No. 2 Squadron IAF

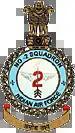

No.2 Squadron (Winged Arrows) is a unit dedicated to CAS in the Indian Air Force. No. 2 Squadron falls under the Eastern Air Command.